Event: Nepal Earthquake
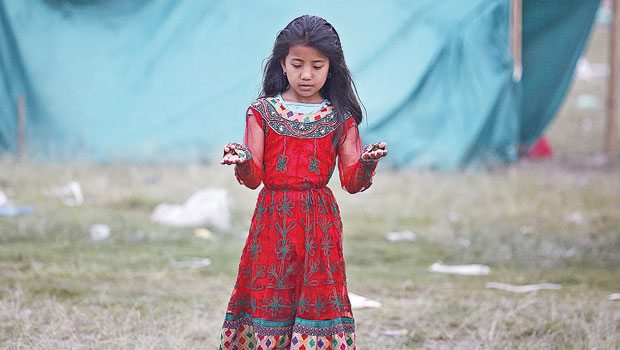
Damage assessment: no_damage